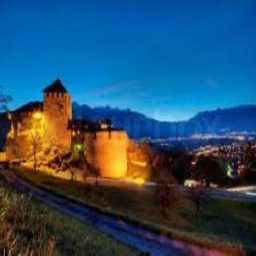
Vaduz Castle